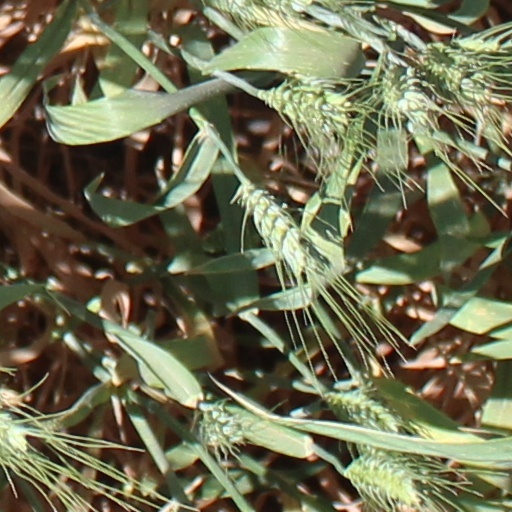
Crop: wheat